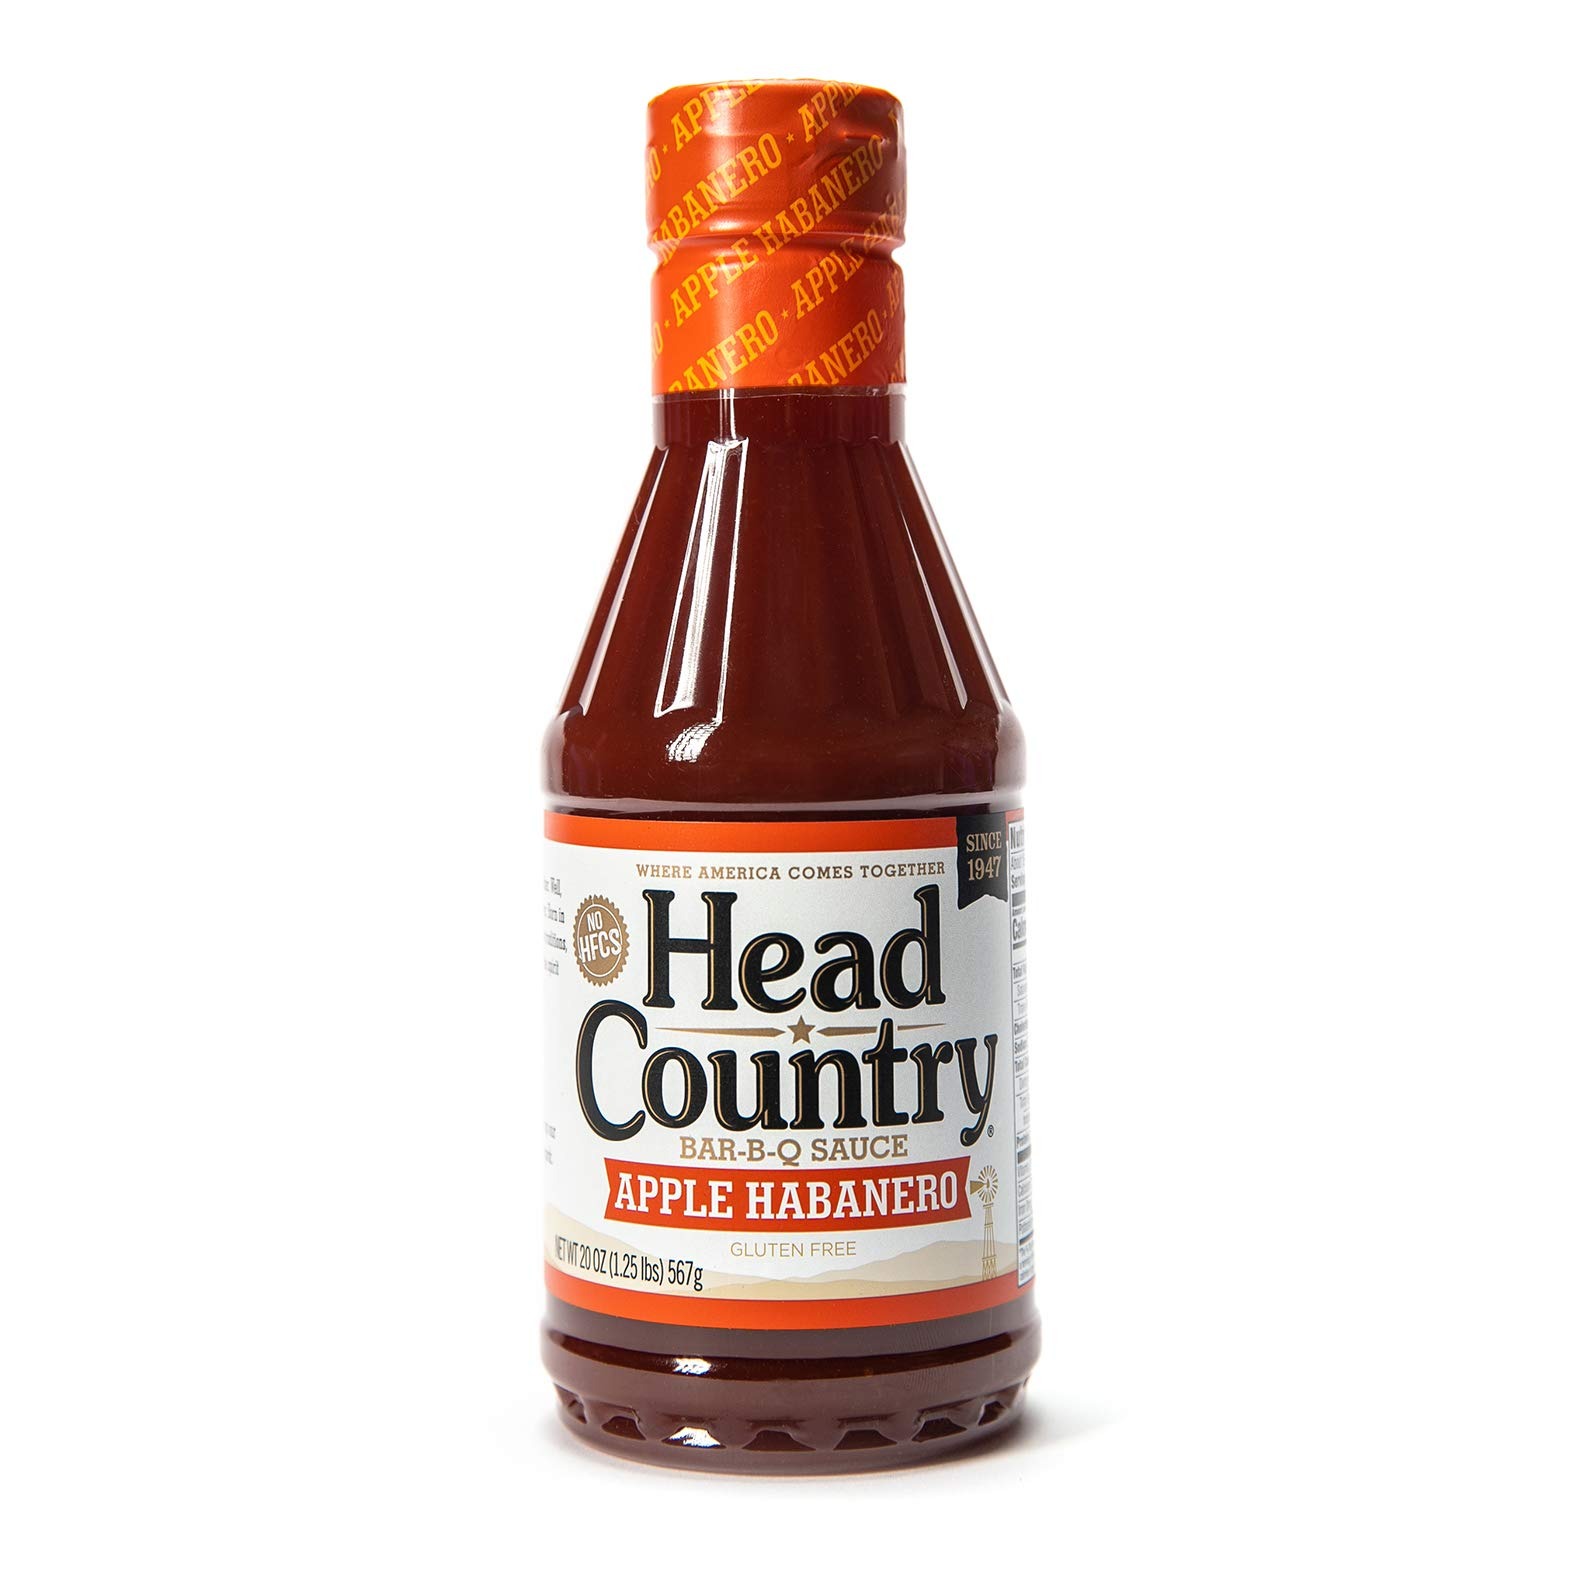
Item Name: Head Country Bar-B-Q Sauce, Apple Habanero | Gluten Free BBQ Sauce With No Allergens | Sweet Apple & Spicy Habanero Championship Barbecue Sauce For Chicken, Pulled Pork & Ribs | 20 Ounce, Pack of 1
Bullet Point 1: THE ORIGINAL BBQ SAUCE: Our rich blend of flavors capture the spirit of what BBQ really stands for - friends, family, and coming together. Since 1947, this barbecue sauce remains an Oklahoma favorite.
Bullet Point 2: PREMIUM, TRUSTED INGREDIENTS: Gluten free, soy free, and with no allergens, we’ve crafted a diet restriction-friendly barbecue sauce without compromising flavor.
Bullet Point 3: BOLD, ROBUST FLAVOR: Crisp, sweet apples and a subtle hit of habanero light up the signature spices.
Bullet Point 4: A COMPETITION FAVORITE: Head Country’s Apple Habanero is the competition-quality BBQ sauce flavor that championship pitmasters and judges are looking for. Also great for restaurant use.
Bullet Point 5: PAIRS WELL WITH: Where sweet finds home: pulled pork, ribs, BBQ chicken.
Value: 20.0
Unit: Ounce

Price: 4.64